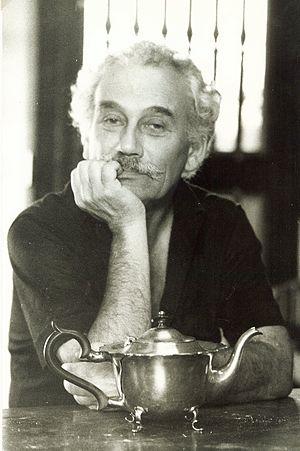
Théo TOBIASSE, 1984, St.Paul-de-Vence, France
Théo Tobiasse, né Tobias Eidesas le 26 avril 1927 à Jaffa alors en Palestine mandataire et mort le 3 novembre 2012 à Cagnes-sur-Mer en France, est un Artiste peintre, graveur, dessinateur et sculpteur français.